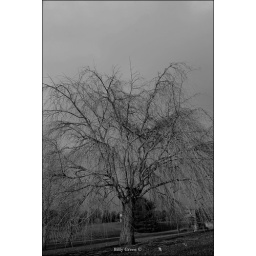
A jaggety, staggerd tree against the sky. I converted it to Black &amp;amp; white to give it a more creppy effect.